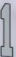
Number: 1